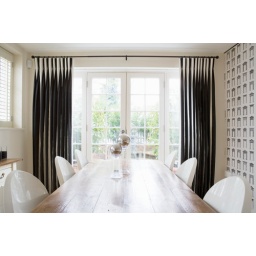
Wooden dining table and white plastic chairs in room with black and white wallpaper with architectural print design